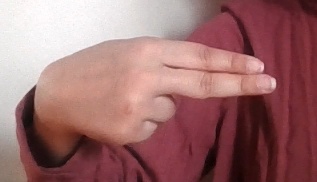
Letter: ain